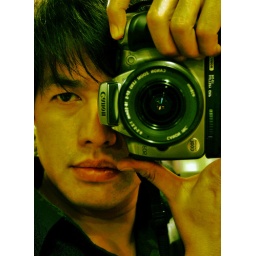
taken from a reflection in our office mirror near the entrance door... using available lights...